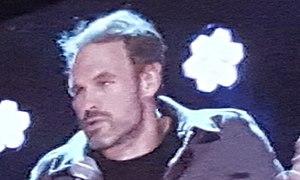
Ma photo de Pierre-Luc Pomerleau à St-Eustache , Québec, Canada au festival humour et salon auto classique Ce soir on char 2020 .
Pierre-Luc Pomerleau est un humoriste québécois.